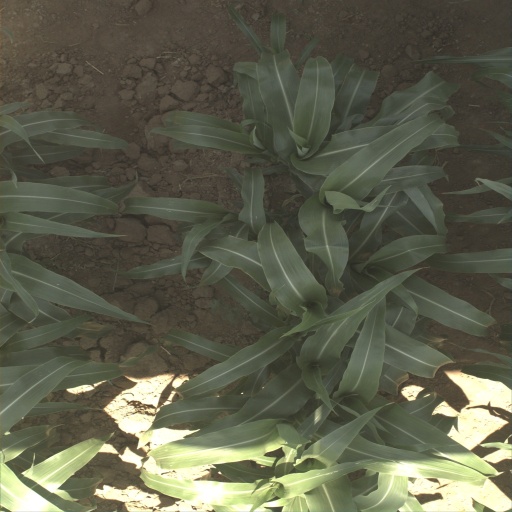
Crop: sorghum